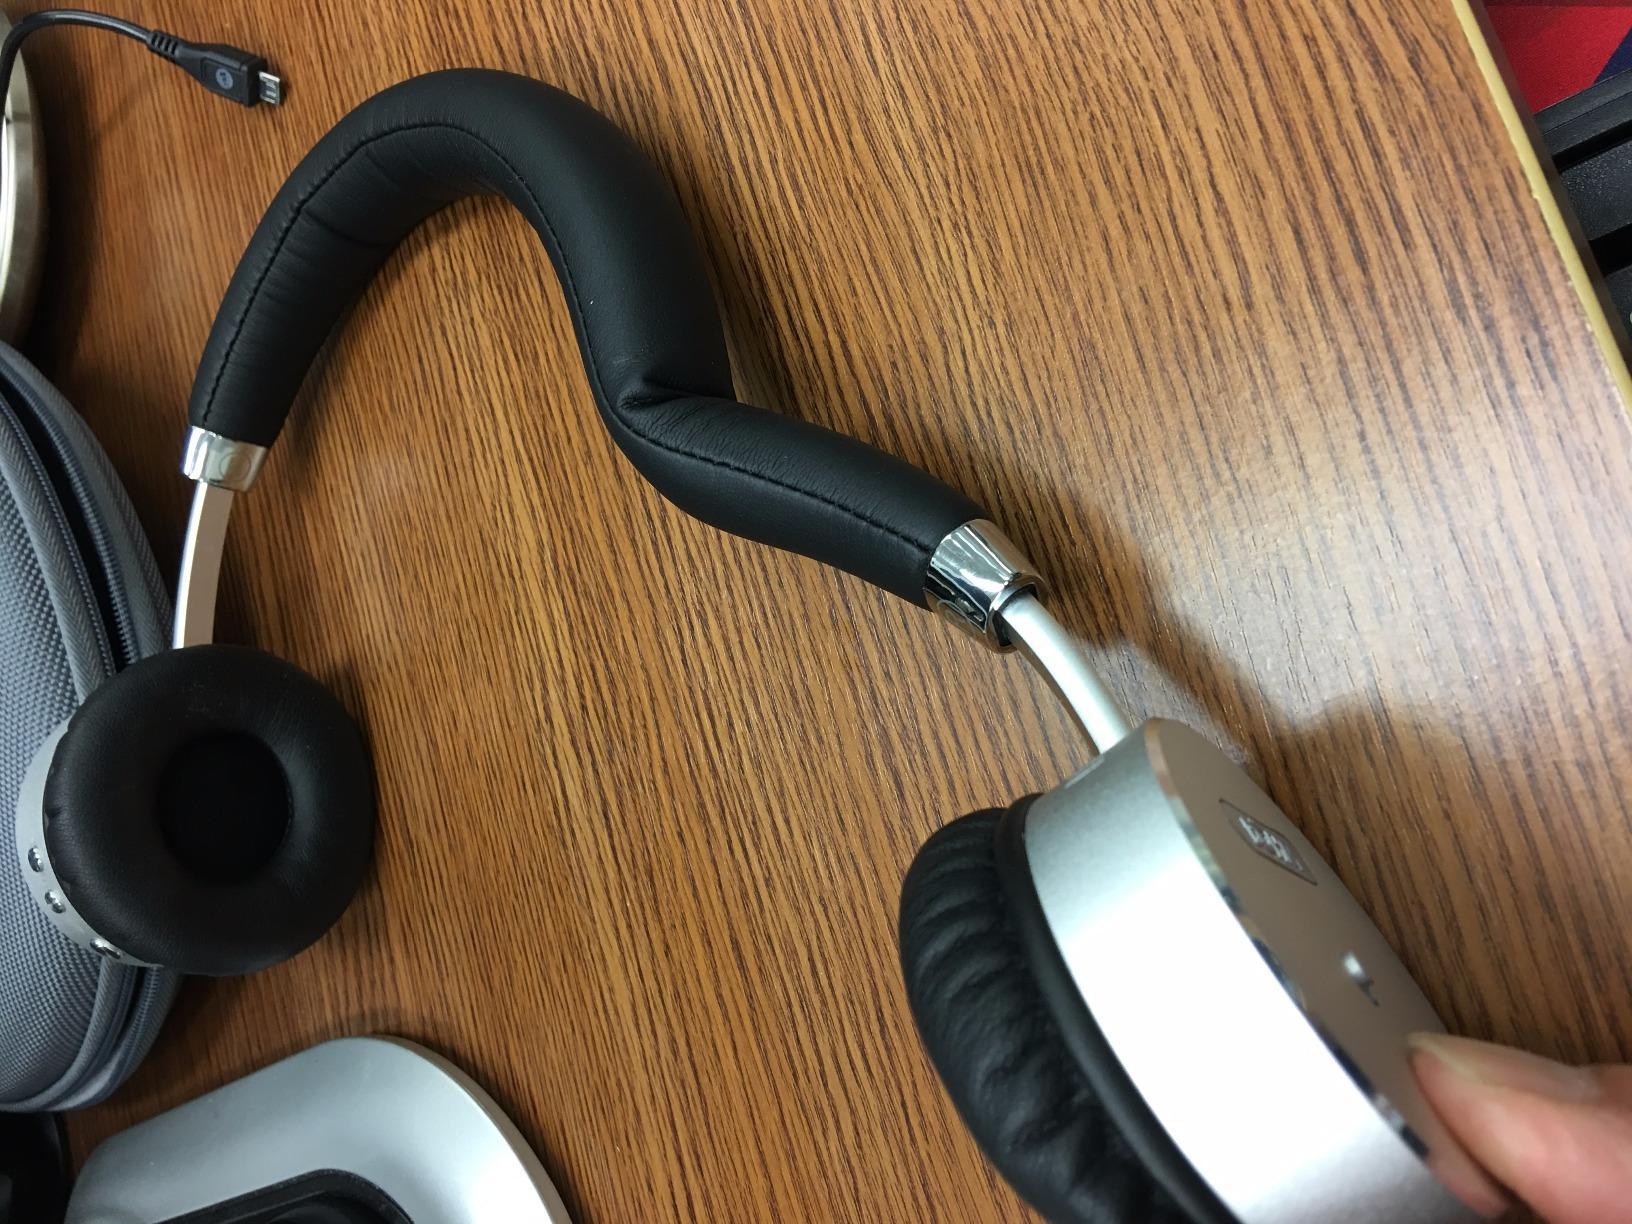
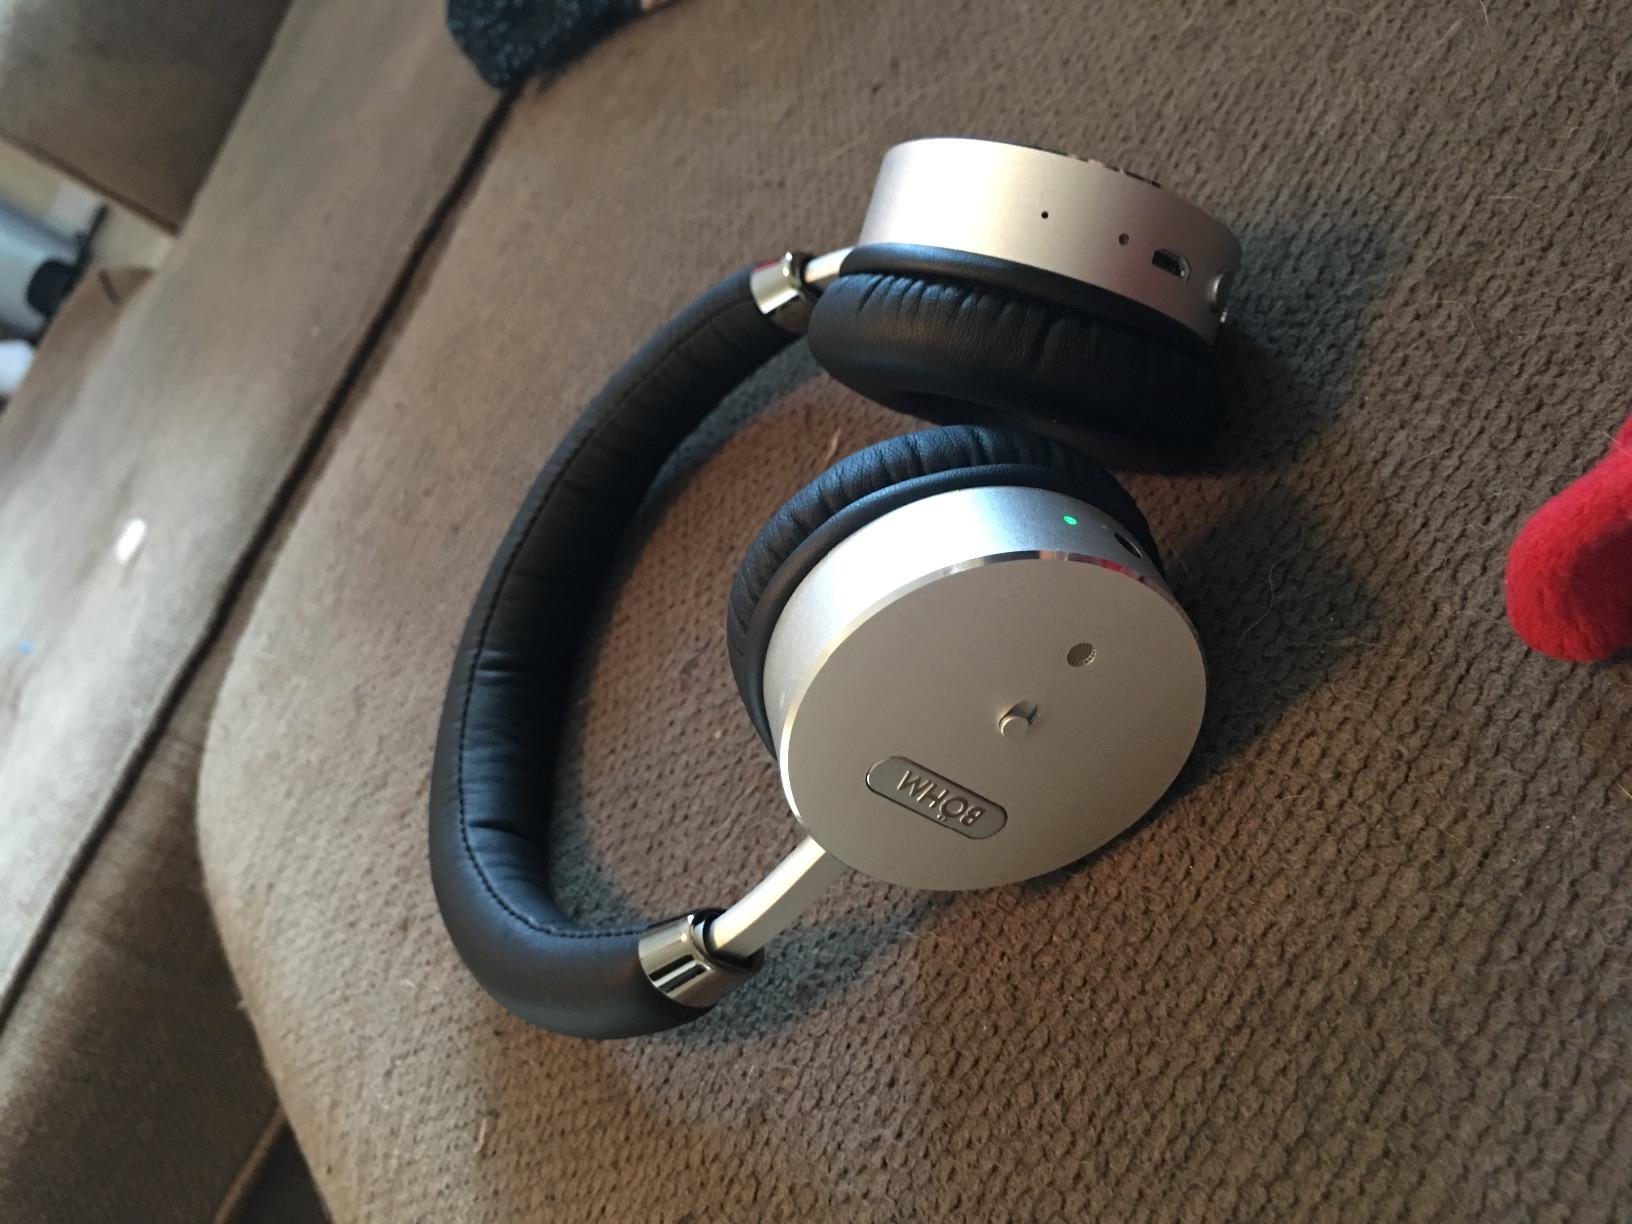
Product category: headphones
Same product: yes